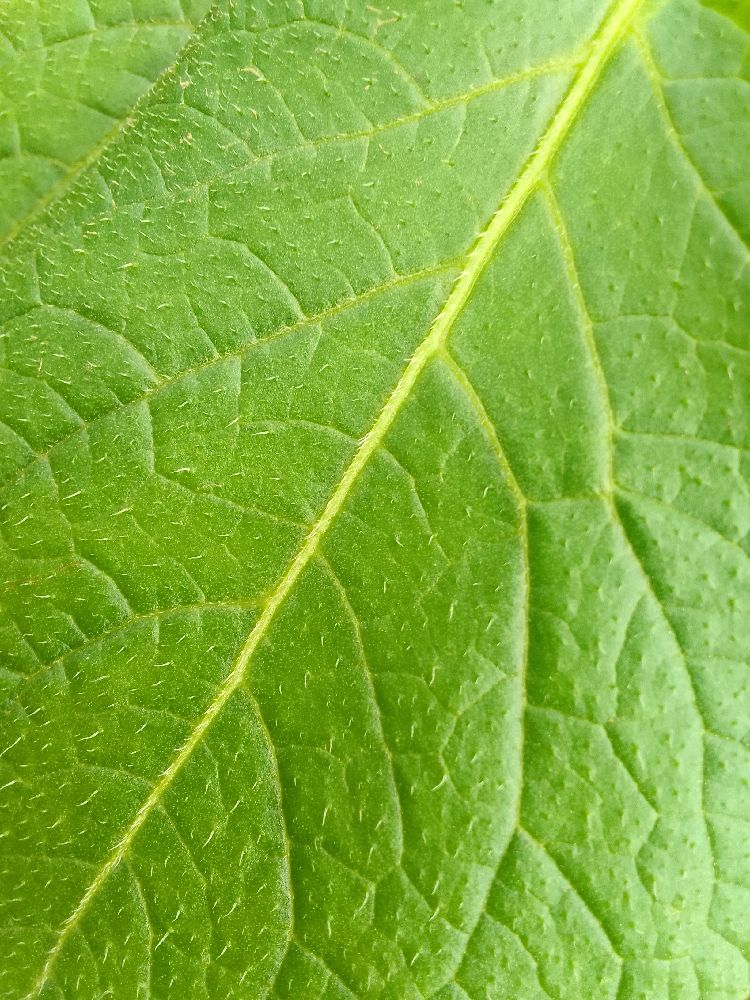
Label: Healthy